Ulfstand

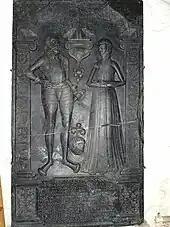
Grave memorial of Gregers Truidsen Ulfstand (d. 1582) and Karen Banner

Archbishop of Lund Jakob Gertsen (died 1410), the knight Henrik Gertsen (died after 1439), the estate owner and member of the council of the realm Truid Gregersen Ulfstand (1487–1545), his brother and member of the council of the realm Holger Gregersen Ulfstand (died 1542) of Skabersjö, and member of the council of the realm Jens Holgersen Ulfstand, are some of the members of this family. The family has many descendants through female lines in other Danish noble families.